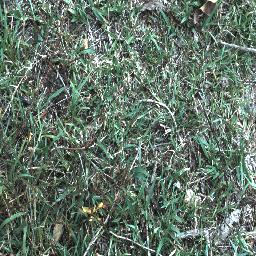
Label: negative